Heruli

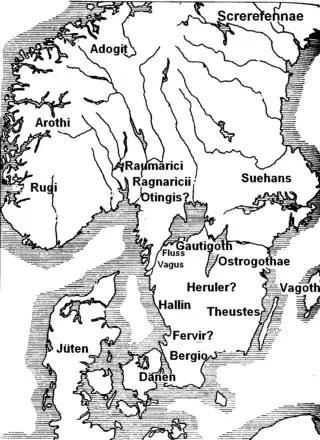
Map of Scandza based upon one interpretation of Jordanes, with the Herulian homeland located in the south of Sweden or on the Danish isles.

Although contemporary records locate the Heruli first near the Sea of Azov, and later on the Middle Danube, their ultimate origins are traditionally sought in Scandinavia. The Heruli are thus commonly believed to have migrated from the Baltic Sea to the Black Sea before the 3rd century AD. In line with this, their Black Sea neighbours the Goths, and their Danubian neighbours Rugii, are both believed to have had their origins on the southern Baltic shore, and there are proposals that their ultimate origins were in Scandinavia. The idea that they came from regions near the Baltic is consistent with the fact that many of these peoples, such as the Goths, spoke Germanic languages, and these originated near the Baltic.